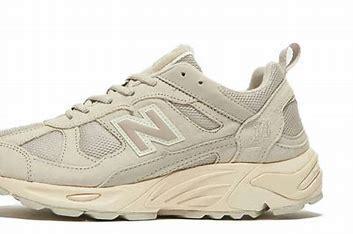
Brand: New
Model: Balance New Balance 878